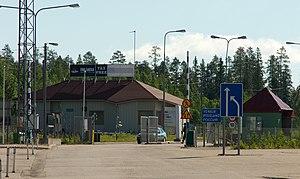
Poste frontière russe près de Vartius (Finlande).jpg
La route principale 89 en finnois : Kantatie 89 est une route principale allant de Mieslahti à Vartius en Finlande.
La frontière terrestre entre la Finlande et la Russie est une frontière internationale d'une longueur de 1 340 kilomètres qui sépare la Finlande de son seul voisin oriental, la Fédération de Russie.
Kuhmo, ville de l'est de la Finlande, est la deuxième municipalité de la région du Kainuu.